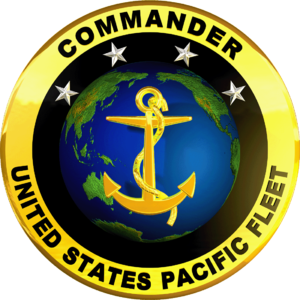
Le United States Pacific Fleet est un commandement de l'United States Navy, créée en 1907. Son quartier général se trouve à Pearl Harbor.
La Force maritime des États-Unis, Pacifique est la plus grande force de débarquement maritime au monde. Ses unités sont réparties dans l'océan Pacifique et relèvent du United States Pacific Command. Elle est basée au MCB Camp HM Smith et dirige et commande tous les éléments subordonnés de la Marine Expeditionary Strike Force et des composants du Marine Air-Ground Task Force qui suivent dans le cadre des 3e, 5e et 7ᵉ flottes et des Marine Corps Forces, Pacific. Le général commandant des forces du Corps des Marines du Pacifique est affecté en tant que général commandant des forces marines de la flotte du Pacifique. Le FMFPAC est sous le contrôle opérationnel du commandant de la flotte américaine du Pacifique, lorsqu'il est déployé.
La Première flotte des États-Unis est une unité de la marine des États-Unis active de 1946 au 1ᵉʳ février 1973 dans l'océan Pacifique occidental dans le cadre de la Flotte du Pacifique. En 1973, elle est dissoute et ses fonctions sont transférées à la Troisième flotte.